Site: brandenburg
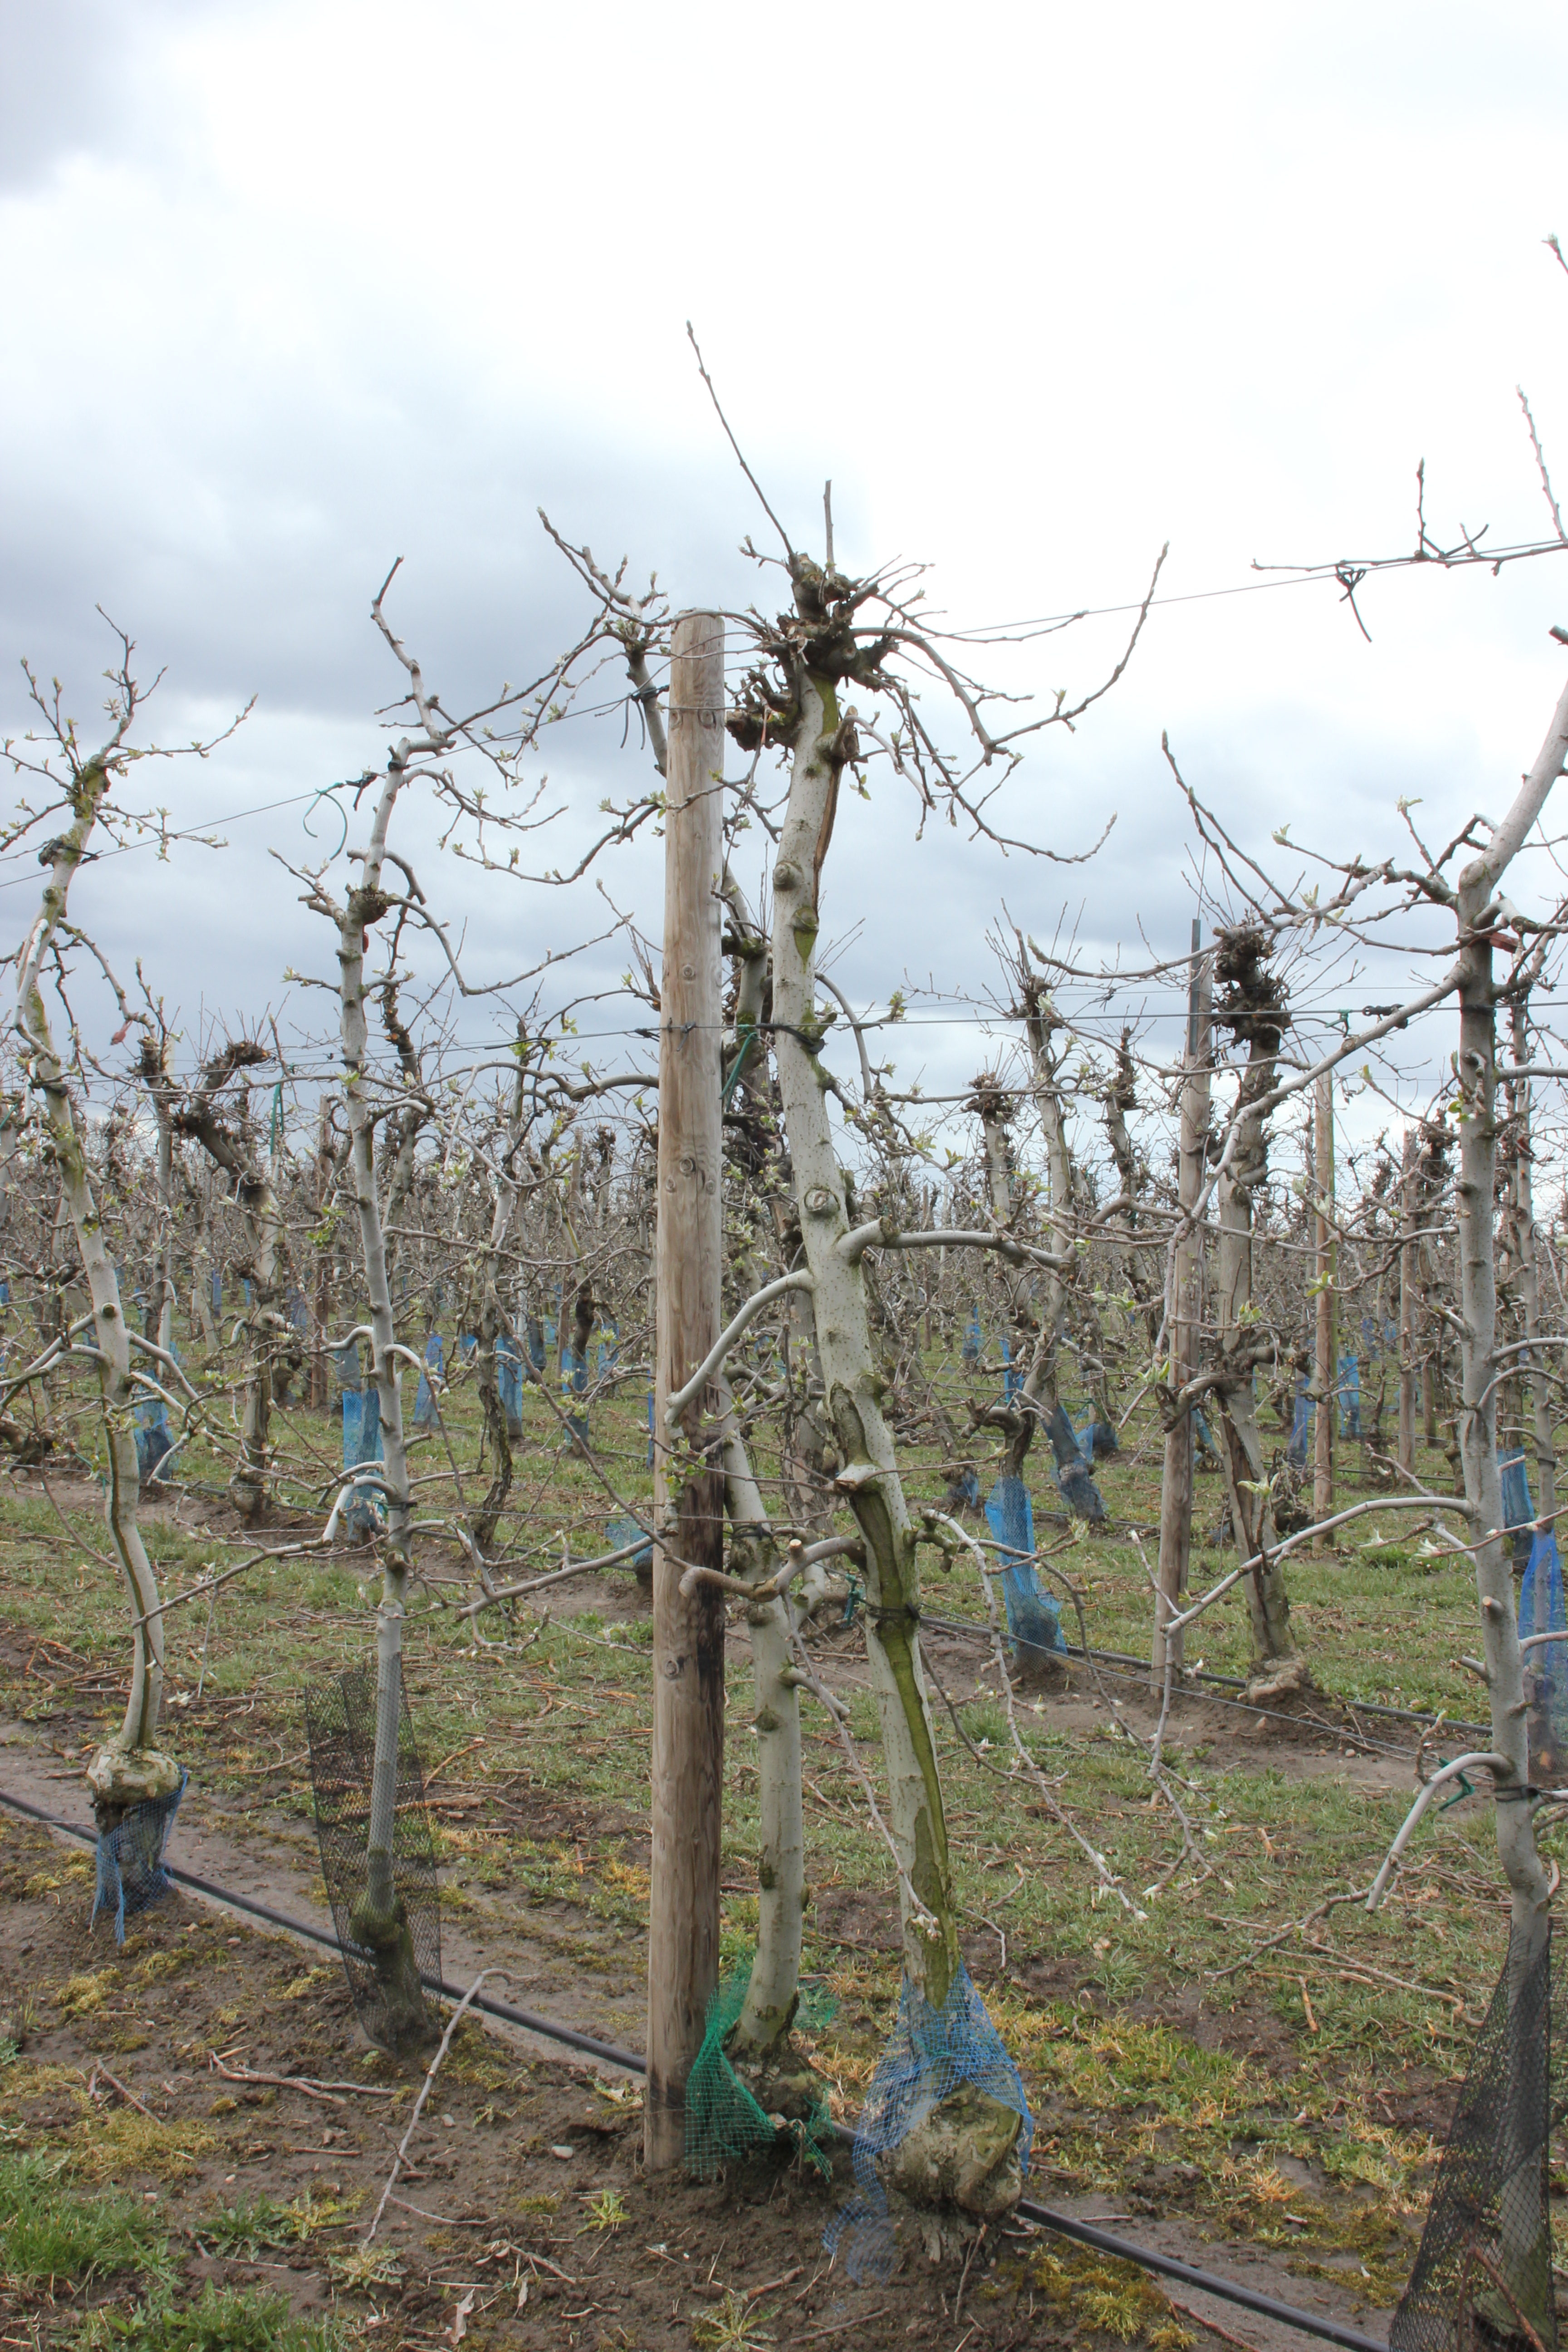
Growth stage (BBCH 55): Inflorescence emergence